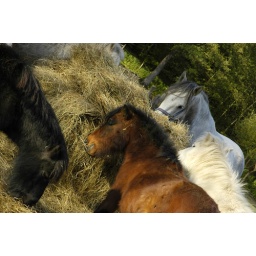
Four horses of a different color share a meal in the forest of Rambouillet